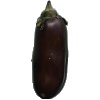
Label: Eggplant 1